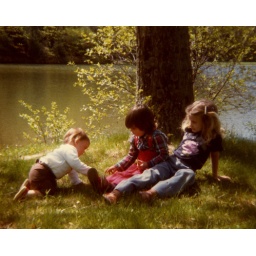
Victoria, Alexia and a friend beside a mountain lake